Combat shotgun

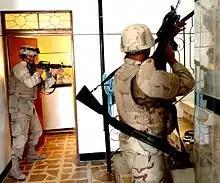
US soldiers in Tal Afar, Iraq, search for insurgents. The soldier in the foreground is carrying a standard M-16 type rifle and a shotgun on a sling for breaching

The most common type of shotgun used for this purpose is the manually operated, slide-action/pump-action type like the Remington M870 or Mossberg 590A1. The latter is currently the pump-action of choice for US armed forces, and both have seen service with other militaries. The pump-action type is less prone to malfunction (particularly when dirty) than semi-automatic designs. Pump-action shotguns are also less expensive than their semi-automatic counterparts. Even so, semi-automatic shotguns such as the Benelli M1014 are currently seeing service in NATO-aligned armed forces.